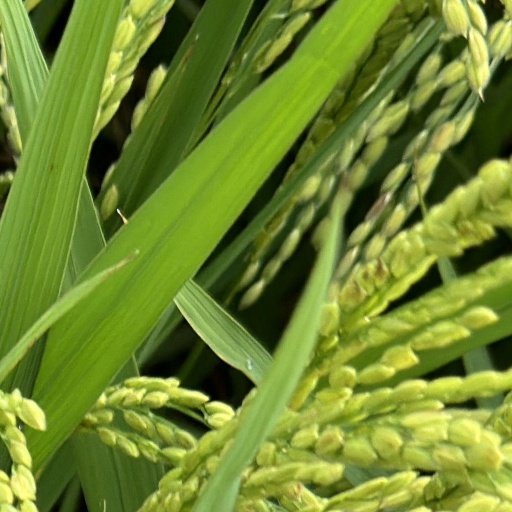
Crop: rice